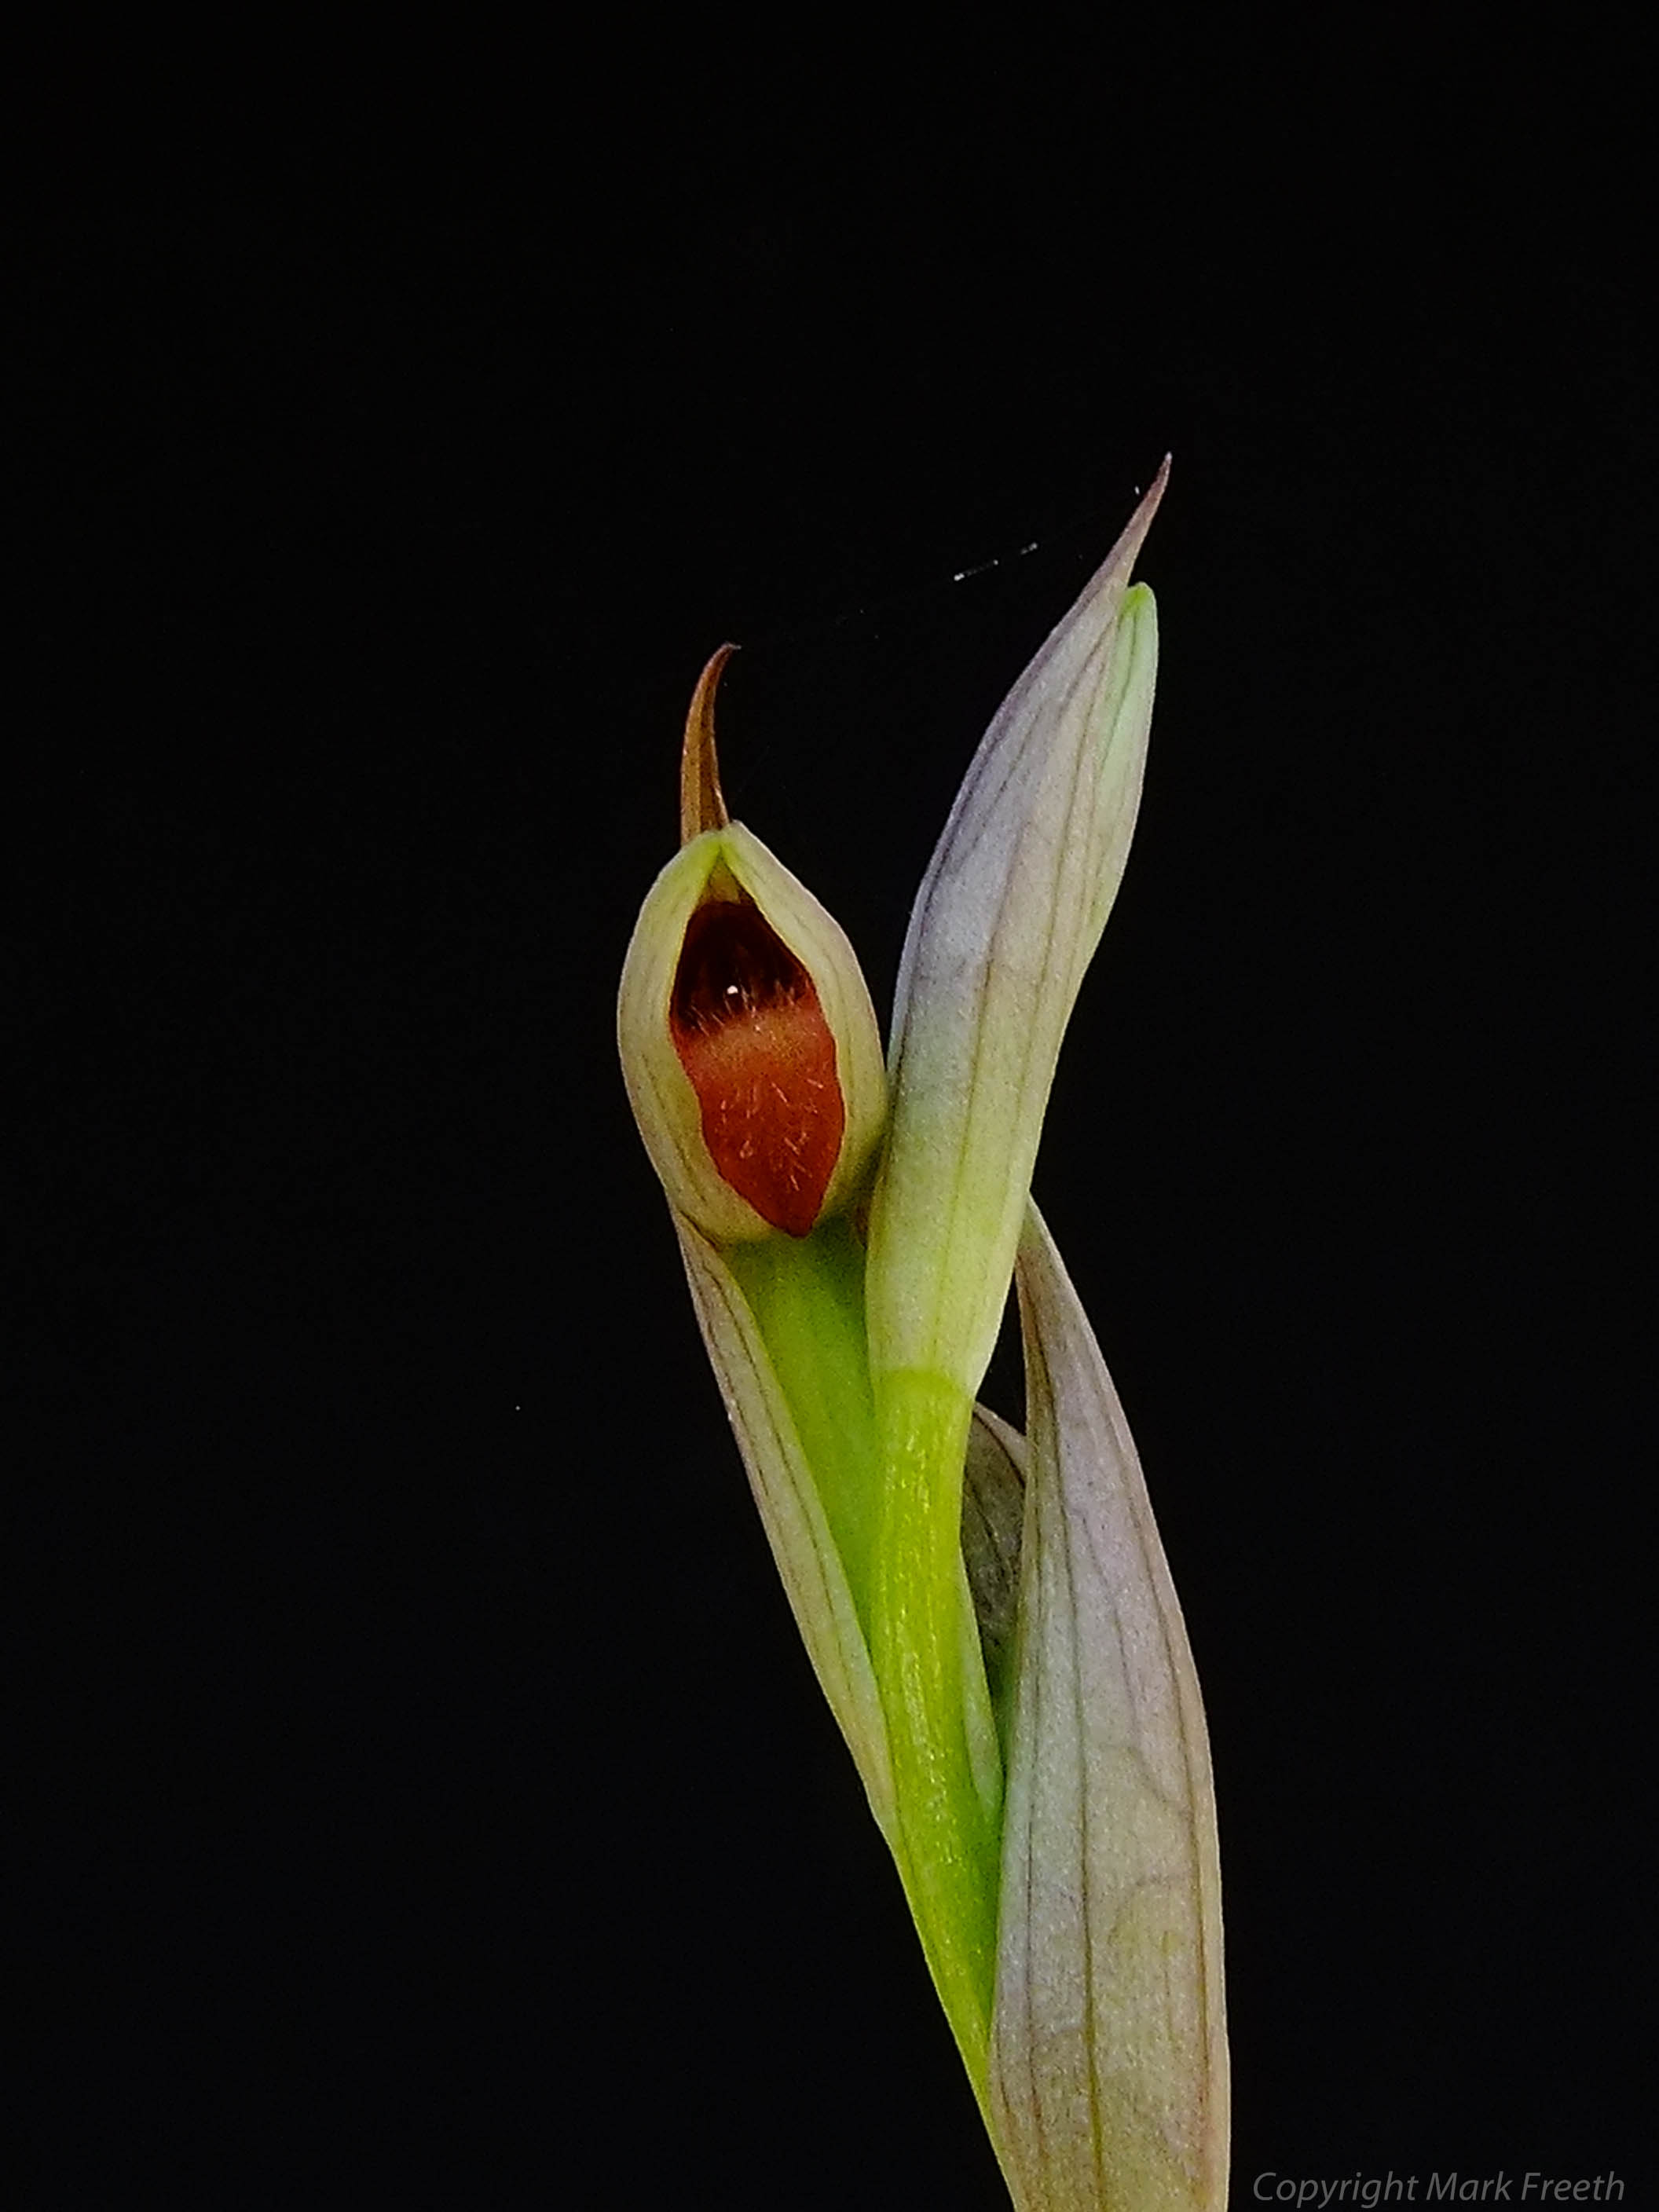
plant, leaf, flower, petal, produce, insect, yellow, flora, orchid, close up, tongue, bud, arum, macro photography, nativeorchid, flowering plant, plant stem, land plant